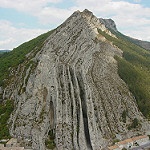
Label: mountain